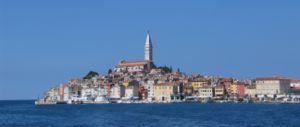
Rovinj ou Rovigno est une ville et une municipalité située en Istrie, dans le Comitat d'Istrie, en Croatie. Au recensement de 2001, la municipalité comptait 14 234 habitants, dont 65,94 % de Croates, 11,44 % d'Italiens et la ville seule comptait 13 467 habitants.